422d Test and Evaluation Squadron

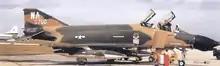
F-4 Division F-4D Phantom II 66–8700 in 1975

1991 began with Operation Desert Storm. Although the 422 TES did not deploy for direct participation, it was involved in several quick look evaluations of equipment and employment tactics which directly enhanced the effectiveness of the air war. The efforts of the 422 TES over the past ten years to improve weapons, avionics, and tactics provided the ultimate reward: a quick and decisive victory.